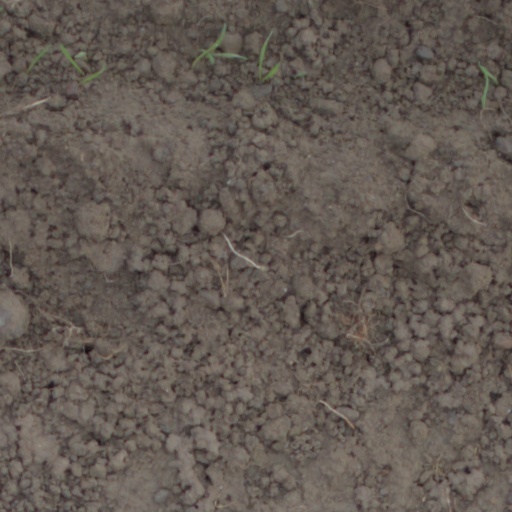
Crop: wheat